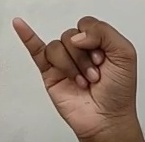
ASL sign: J